Fish aggregating device

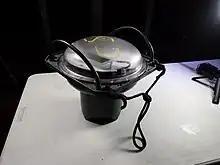
Echo sounder buoy example model 1

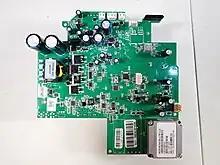
An example echo sounder buoy printed circuit board.

Fish are fascinated with floating objects, which they use to mark locations for mating activities. They aggregate around objects such as drifting flotsam, rafts, jellyfish and floating seaweed. The objects appear to provide a "visual stimulus in an optical void", and offer refuge for juvenile fish from predators. The juvenile fish, in turn attract predators. A study using sonar in French Polynesia, found large shoals of juvenile bigeye tuna and yellowfin tuna aggregated closest to the devices, at distances of 10 to 50m. Further out, 50 to 150m, a less dense group of larger yellowfin and albacore tuna gathered. Yet further out, to 500m, was a dispersed group of mature tuna. The distribution and density of these groups was variable and overlapped. The FADs were also used by other fish, and the aggregations dispersed after dark.